Abderrahman Samba

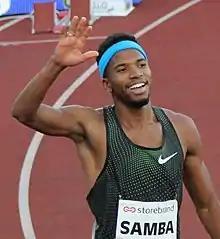
Samba in 2018

Abderrahman Almoubarrake Samba Alsaleck (born 5 September 1995) is a Qatari male track and field athlete who specialises in the 400 metres hurdles. He was born and raised in Saudi Arabia but chose to represent Mauritania – his father's homeland – before eventually switching allegiance to Qatar and moving to Doha in 2015. He became eligible to compete for his adopted country in May 2016. He was the second person to run the 400m hurdle event in less than 47 seconds.